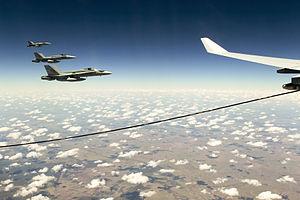
L'Airbus A330 Multi Role Tanker Transport est un modèle d'avion militaire de transport et de ravitaillement à large fuselage développé et construit par Airbus Defence and Space, et dérivé du modèle civil Airbus A330.